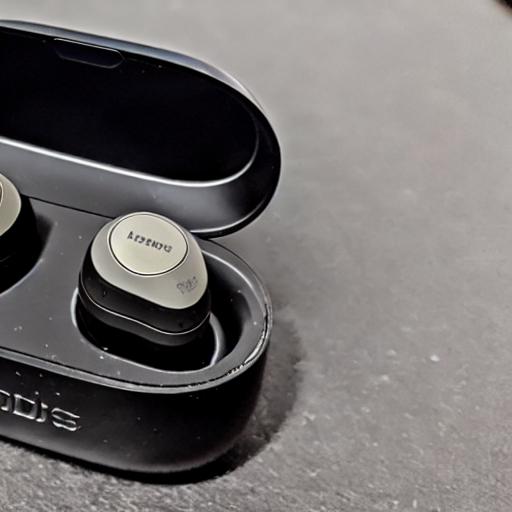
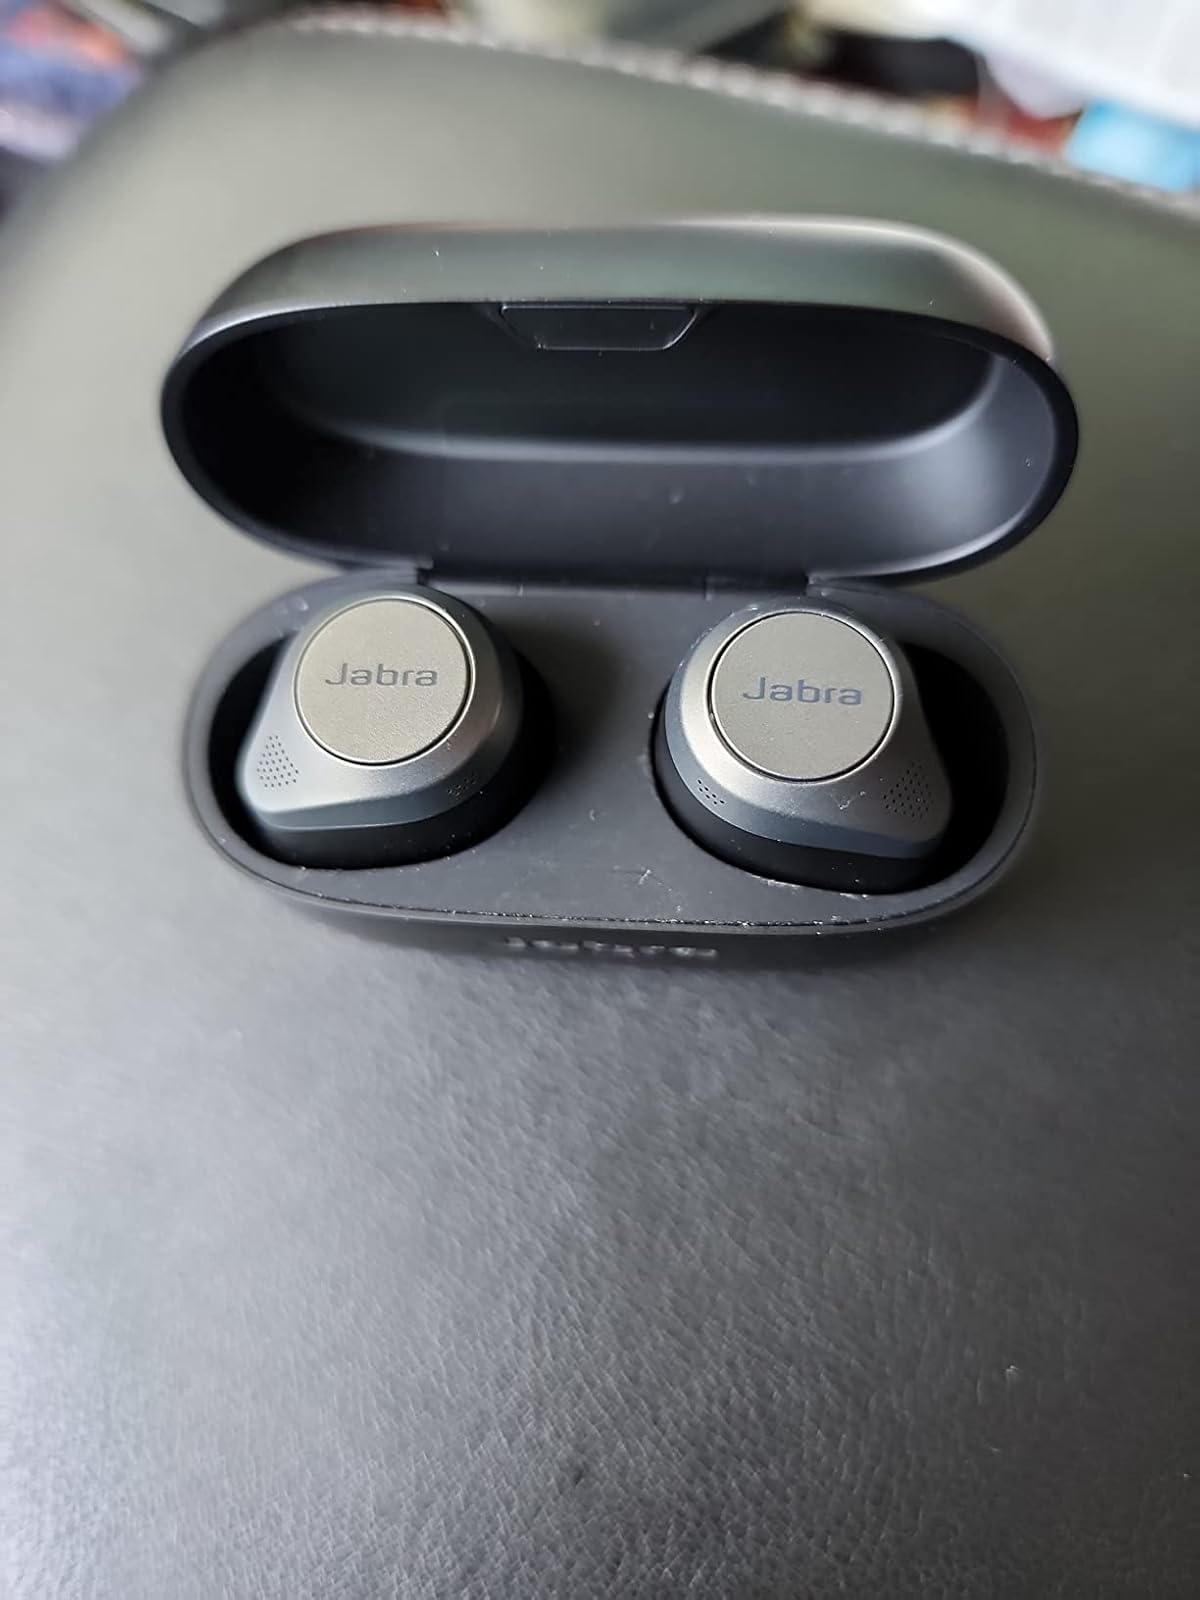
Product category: earbuds
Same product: no